Jorma Nortimo

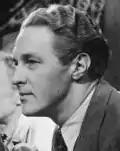

Jorma Kustaa Olavi Nortimo (originally Nieminen, 20 January 1906 – 2 July 1958) was a Finnish film director, screenwriter and actor who also served as a managing director for three different theatres. In films, he started as an actor in 1936 and directed his first film two years later.